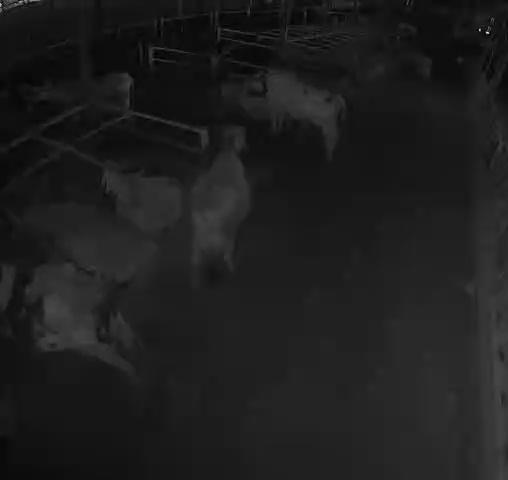
Number of cows: 6